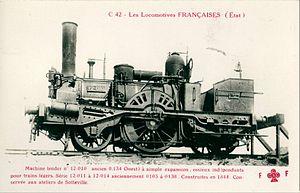
Carte postale éditée par F. Fleury / CCCC N°C42 Les locomotives françaises (État) Machine tender N°12-010 ancien 0.134 ouest à simple expension, essieux indépendants pour trains légers